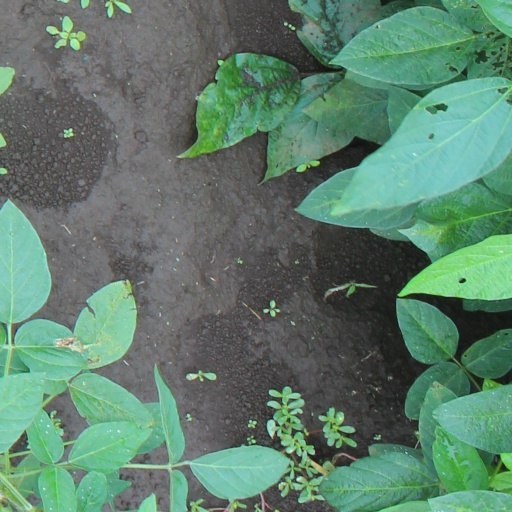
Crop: soybean